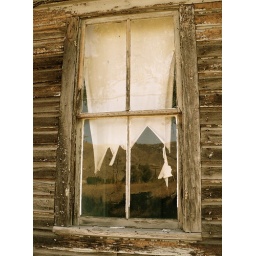
This is a window in an old house in the old Milwaukee Railroad town of Maudlow,Montana. 2008